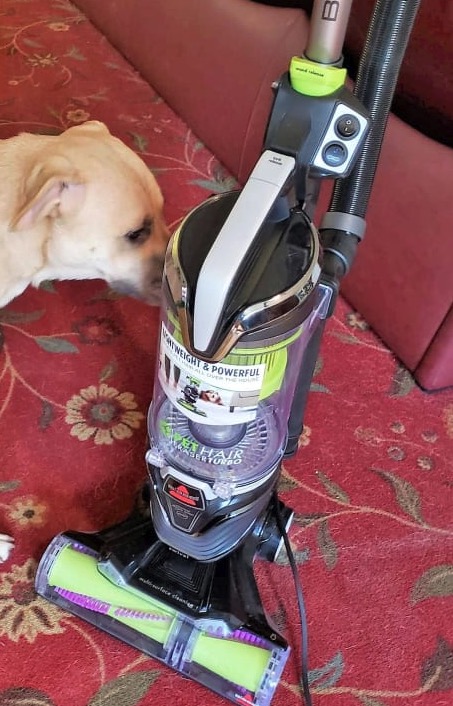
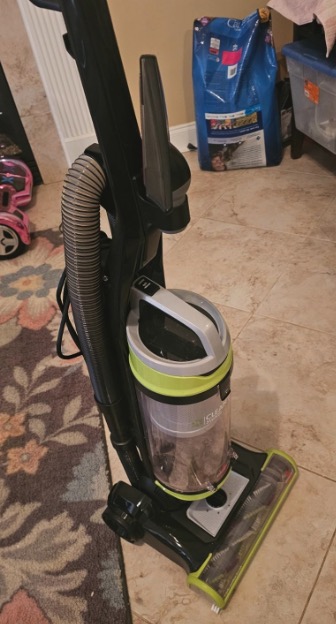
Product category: items_vacuum
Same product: no